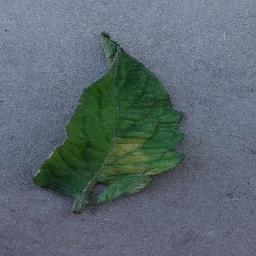
Label: Tomato___Leaf_Mold